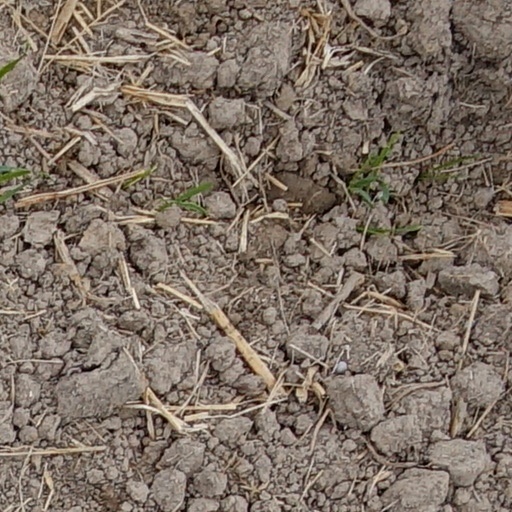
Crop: wheat